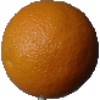
Label: Orange 1